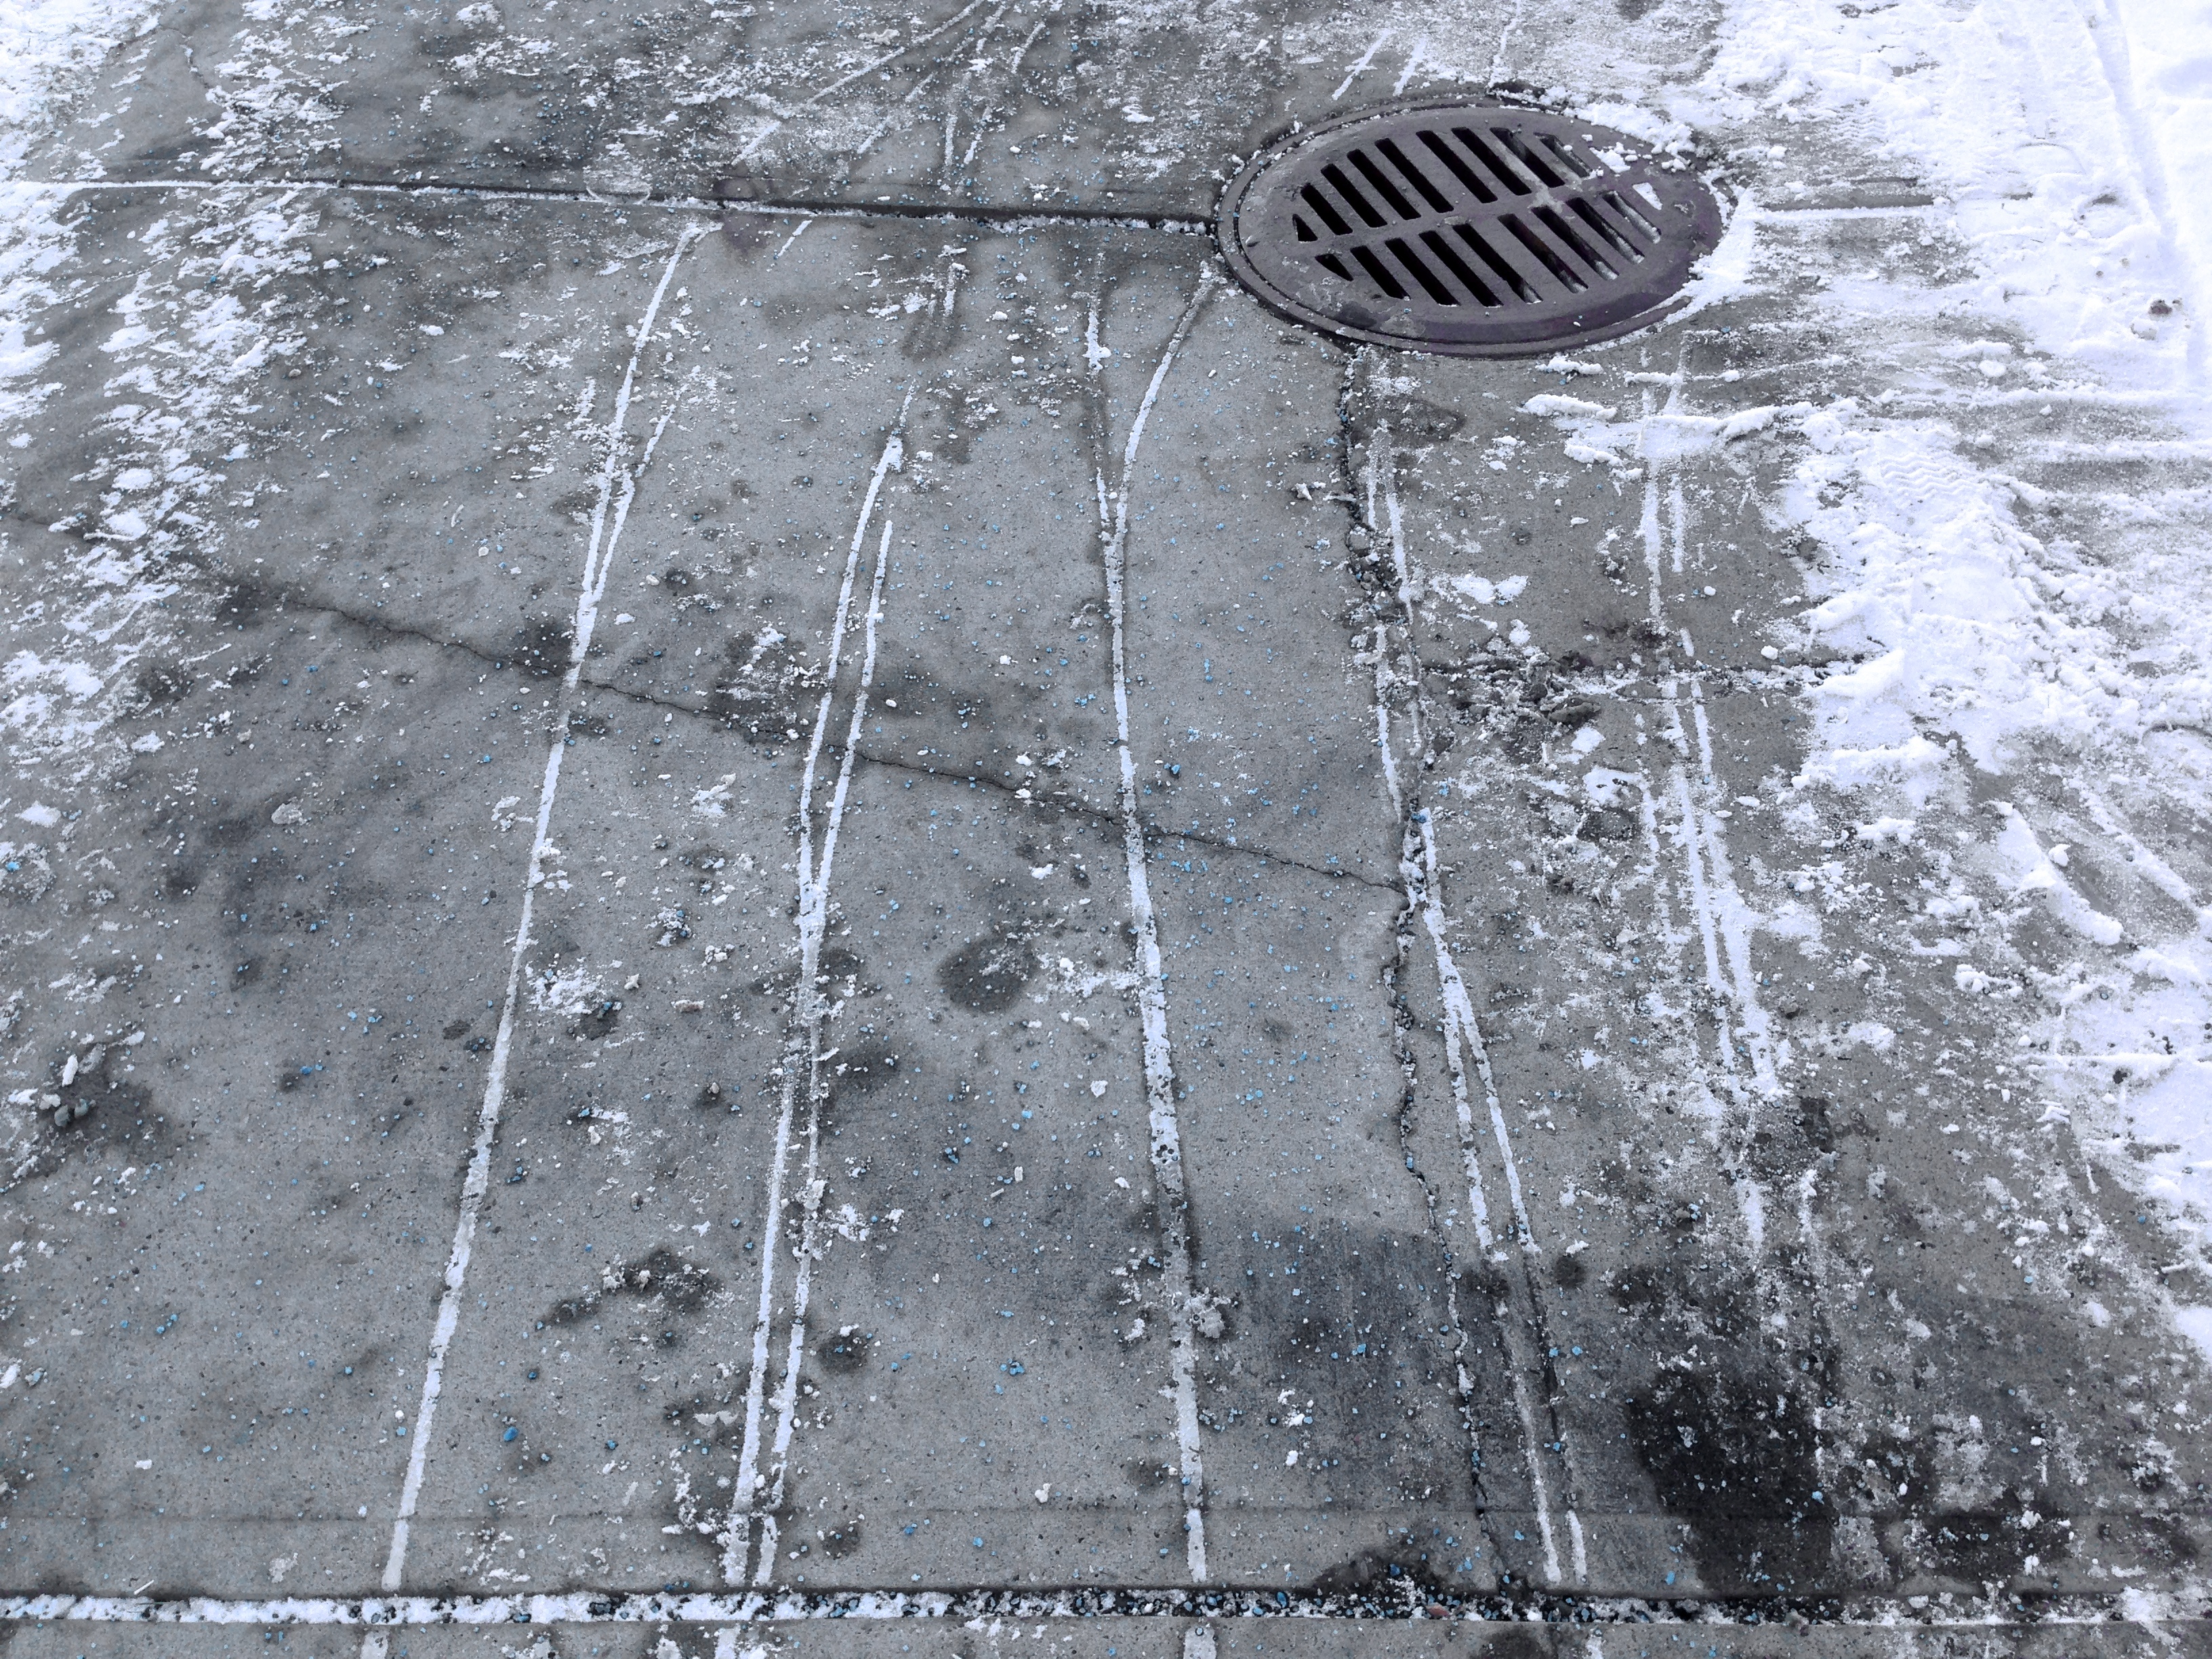
water, snow, rain, floor, frost, asphalt, ice, weather, material, freezing, road surface